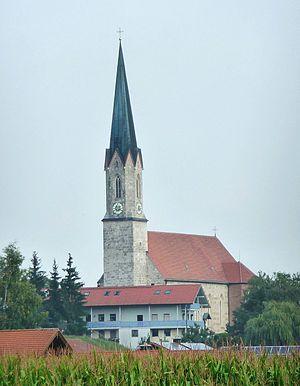
Taufkirchen est une commune de Bavière, située dans l'arrondissement de Mühldorf am Inn, dans le district de Haute-Bavière.